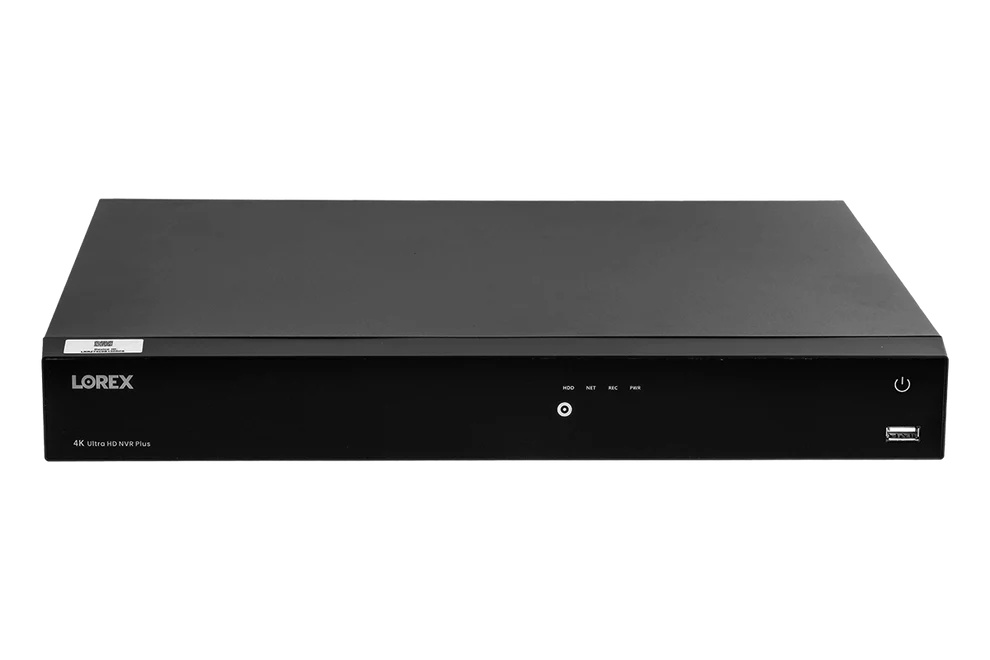
Lorex 4K (16 Camera Capable, Wired or Fusion Wi-Fi ) Fusion Series 4TB NVR
Product Features Ultra HD Resolution Built-in 4TB Storage. Expandable up to 2 × 10TB Connect up to 16 cameras (16 Wired or 16 Fusion Wi-Fi) Works with the Lorex mobile apps Create a tailored security system by combining both wired and Wi-Fi security cameras with this 16-channel (16 wired or Wi-Fi) 4K Fusion Network Video Recorder (NVR). With support for all of the latest detection and deterrence camera features, you will always know what's happening around your property and stop potential events before they happen. The 4TB local storage also means ample private storage with no monthly fees. 4K Recording Smart home compatibility Remote Viewing User-Friendly Navigation Free Local Storage, No Monthly Fees Panic Button NVR NVR Specs Product Compatibility Compatible with all PoE Lorex cameras. Compatible with AEX16 Series 16 Port, AEX8 Series 8 Port, and AX8 Series 8 Port ePoE (Enhanced Power over Ethernet) and PoE (Power over Ethernet) Switch boxes. Compatible with Lorex Apps and Lorex Cloud Client Software. Compatible with Wi‑Fi cameras and doorbell's or Fusion series cameras like battery-powered models.
Brand: Secure Home Supply
Category: Home & Garden > Business & Home Security > Security Monitors & Recorders